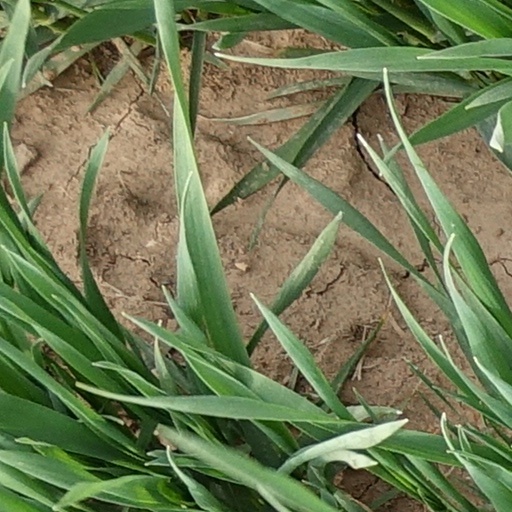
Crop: wheat